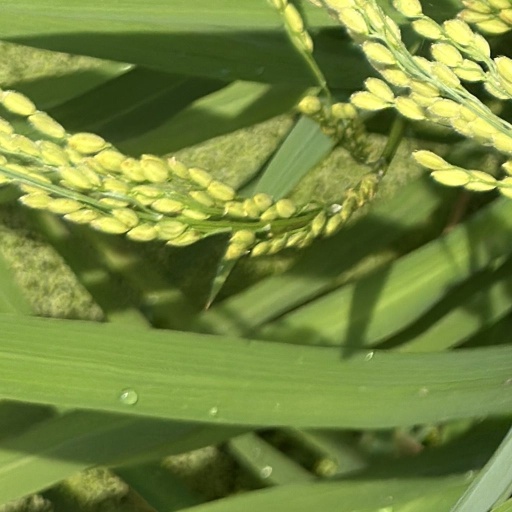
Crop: rice